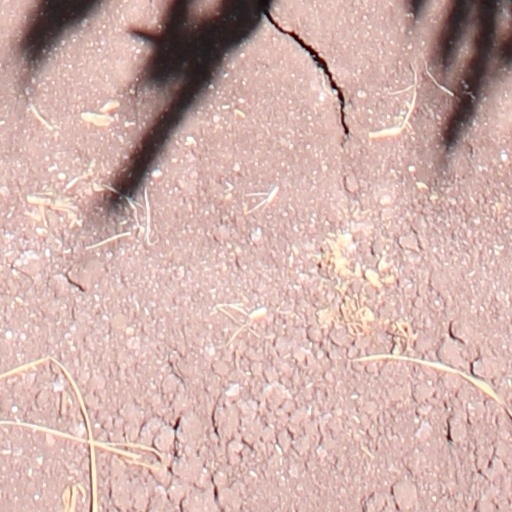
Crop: wheat